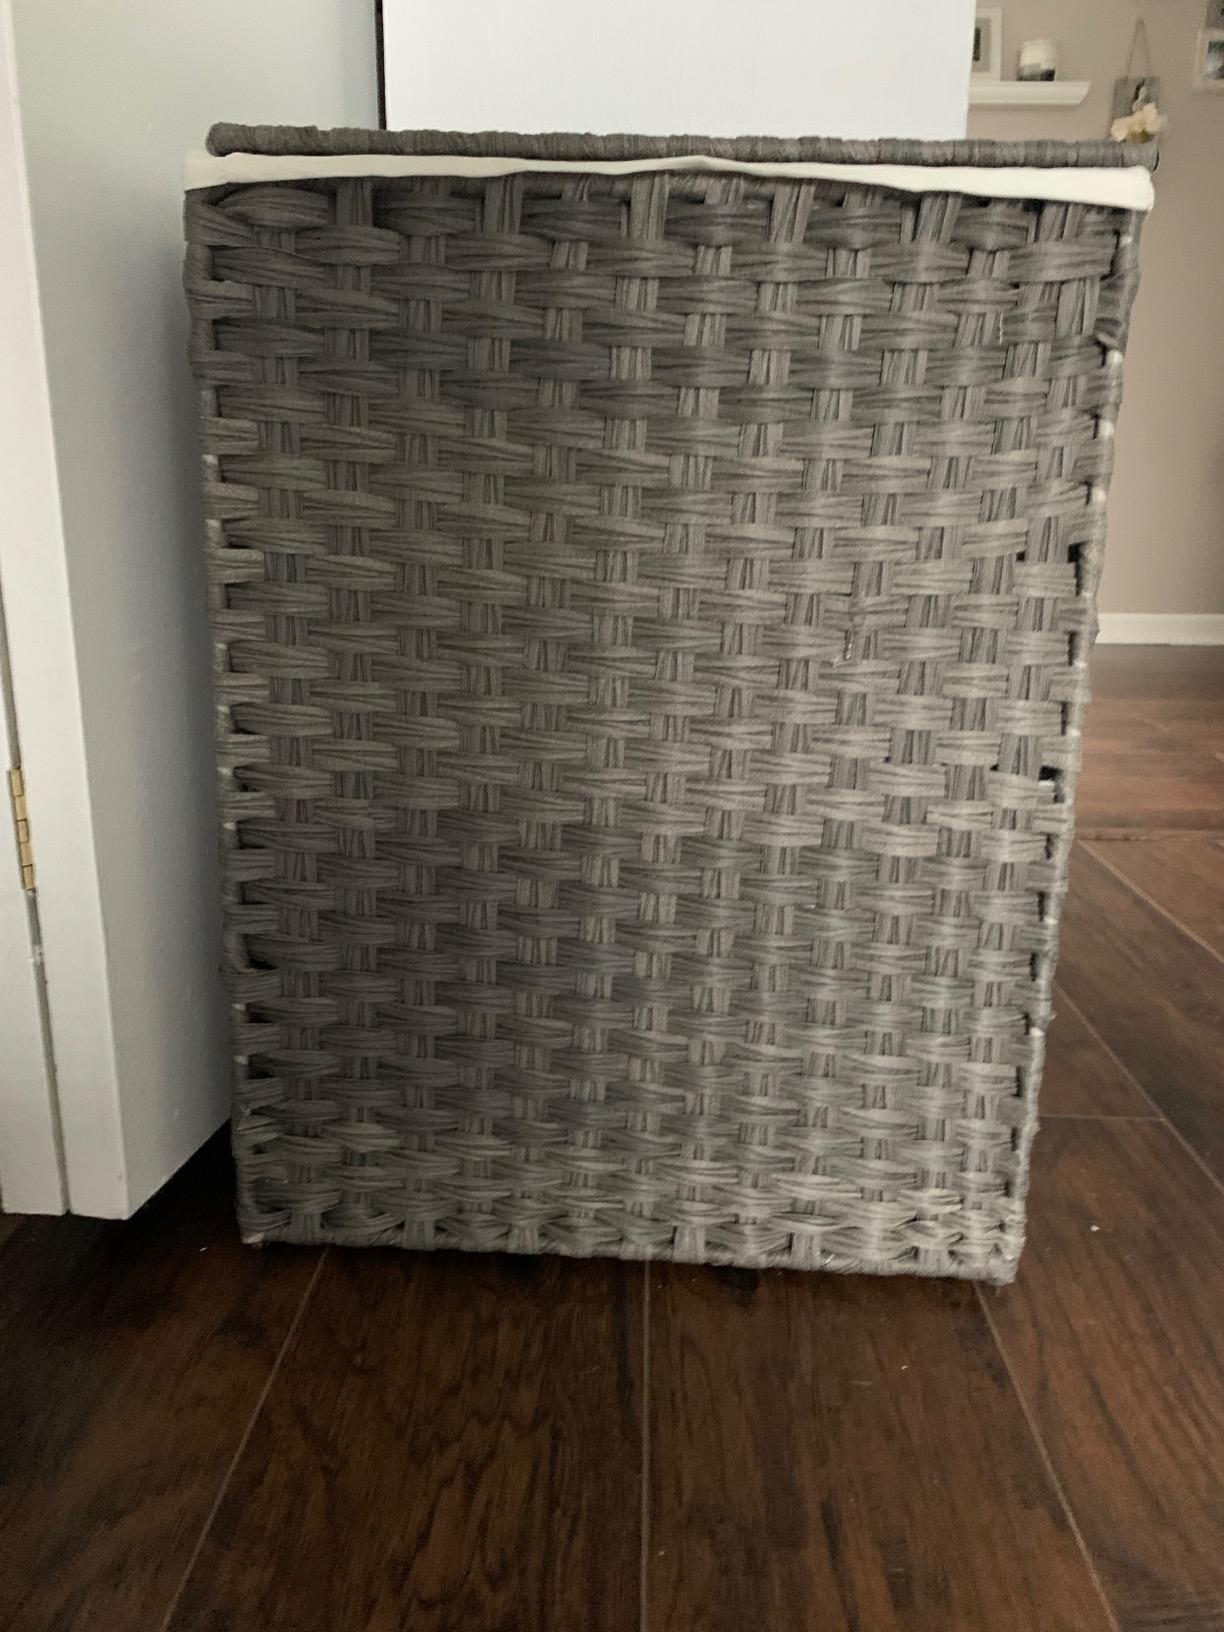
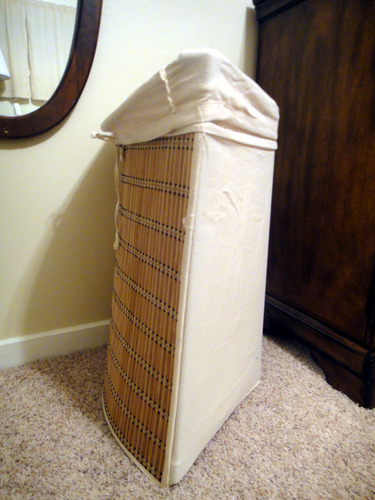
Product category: items_hamper
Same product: no